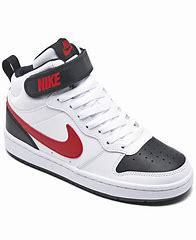
Brand: Nike
Model: Court Borough Mid 2